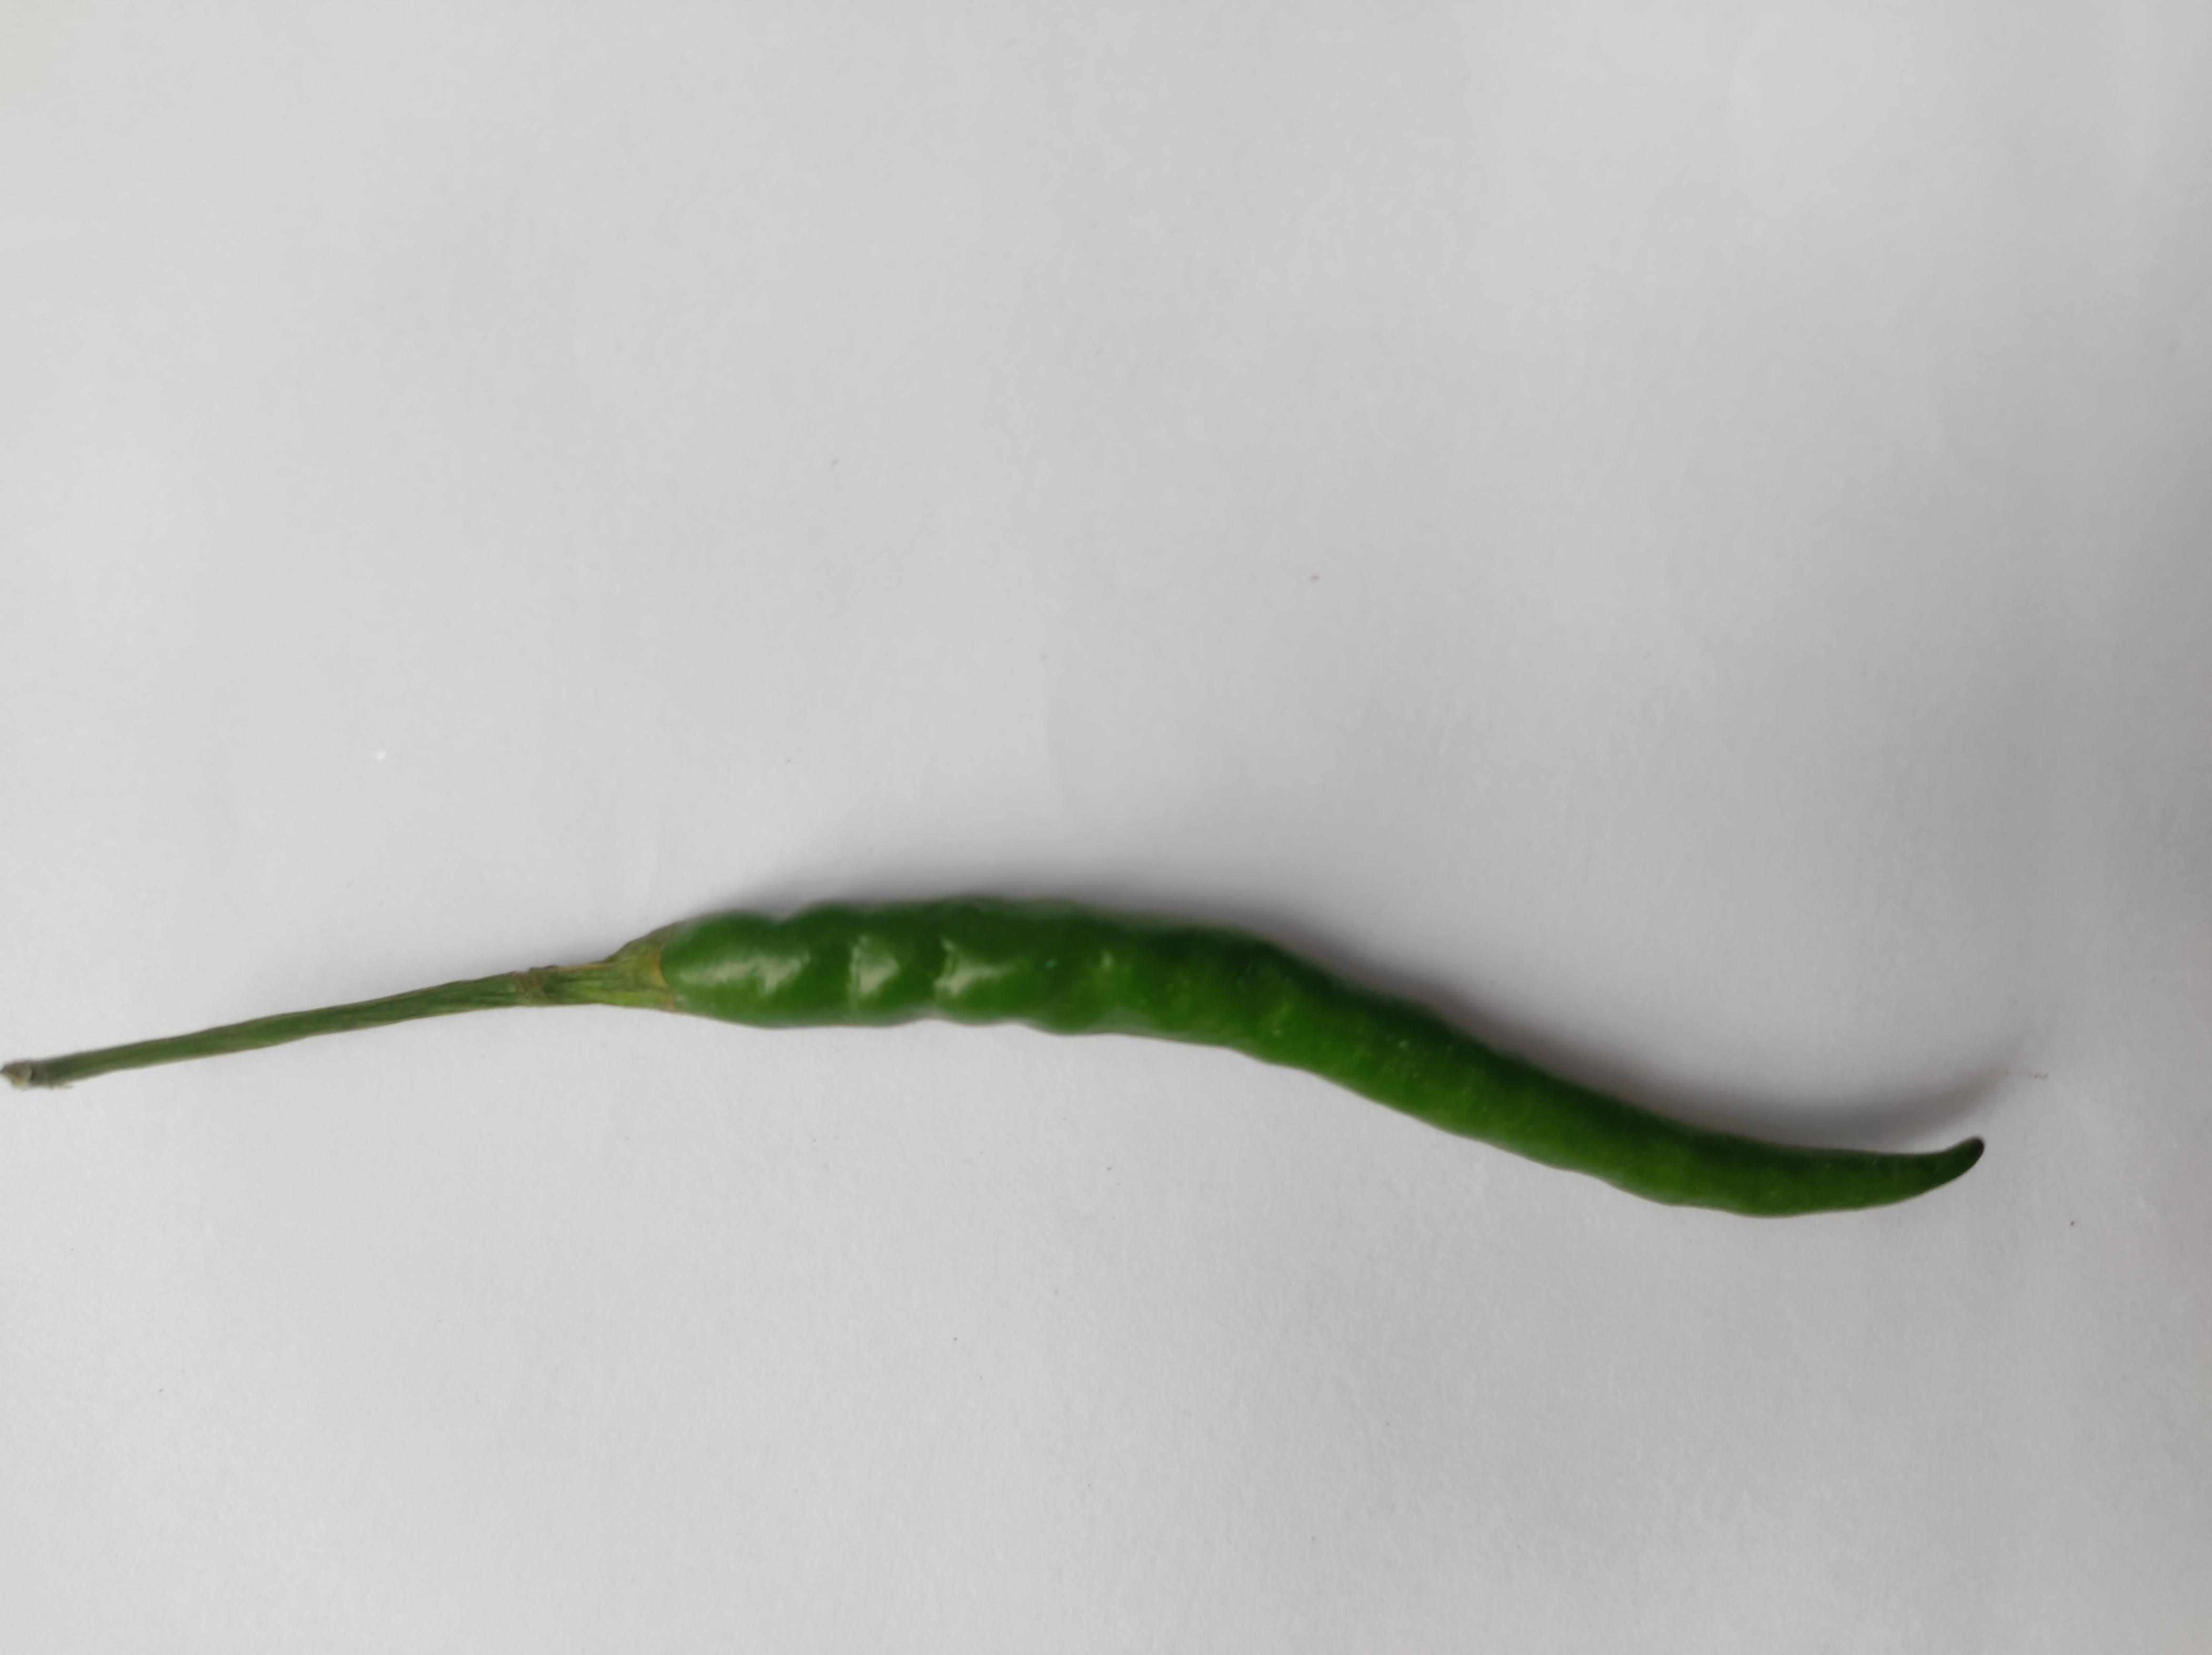
Label: Green Chili